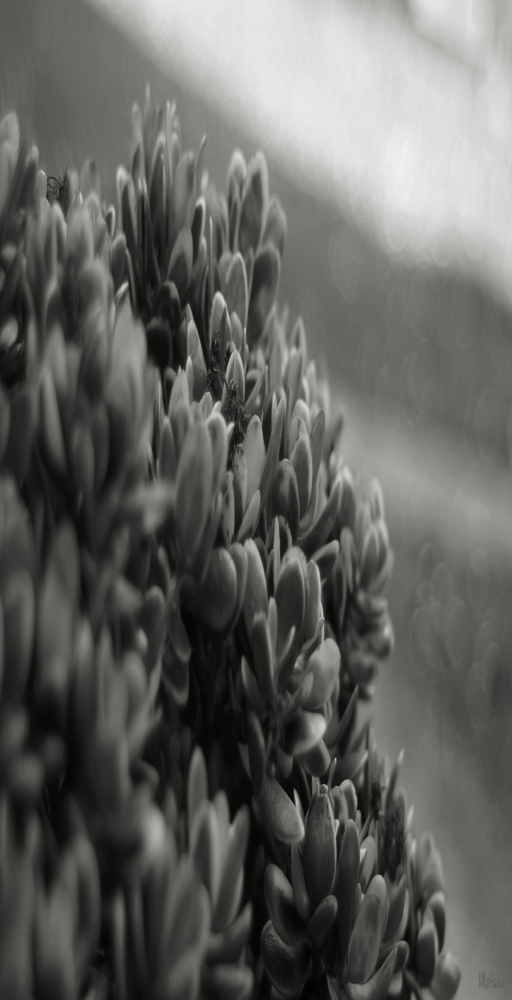
the plant by the house